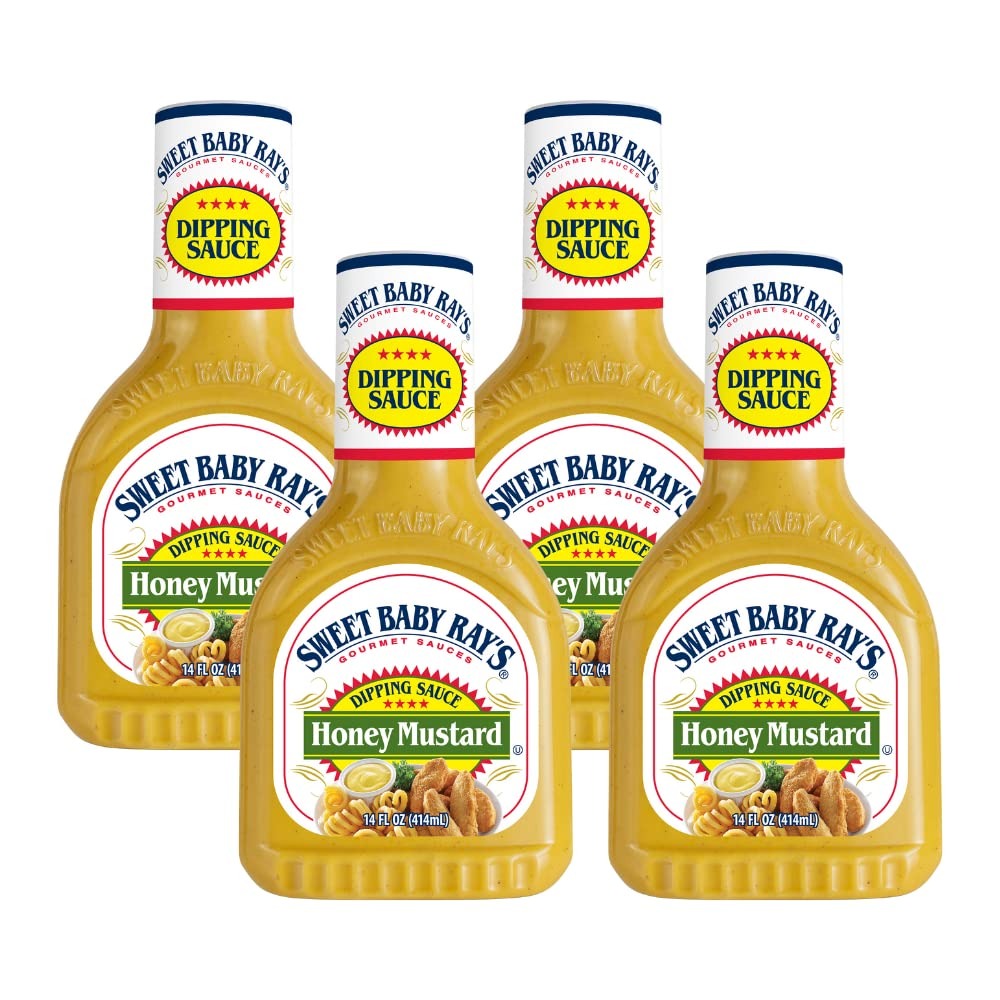
Item Name: Sweet Baby Ray's Dipping Sauce, Honey Mustard (14 Fl Oz (Pack of 4))
Bullet Point 1: The ideal blend of bold mustard and mouth-watering honey-sweet flavor
Bullet Point 2: Perfect for dipping anything salty – crunchy veggies, too
Bullet Point 3: Adds flavor in so many ways – as a sandwich spread, marinade, or even salad dressing
Bullet Point 4: Your meals won't be complete without this gourmet dipping sauce
Bullet Point 5: Gluten-Free and certified Kosher
Product Description: Bold mustard flavor balanced by the perfect amount of golden-rich honey sweetness. It's the ideal blend of spice and nice that makes everything taste better. Dip nuggets, wings, fries, or crunchy veggies. Spread it on a sandwich or wrap. Use it as a marinade for meats or pour it on salad. You'll never run out of uses for this deliciously versatile sauce. Gluten-free. Shake well before use and refrigerate after opening.
Value: 56.0
Unit: Fl Oz

Price: 16.41